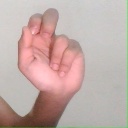
अक्षर: ढ